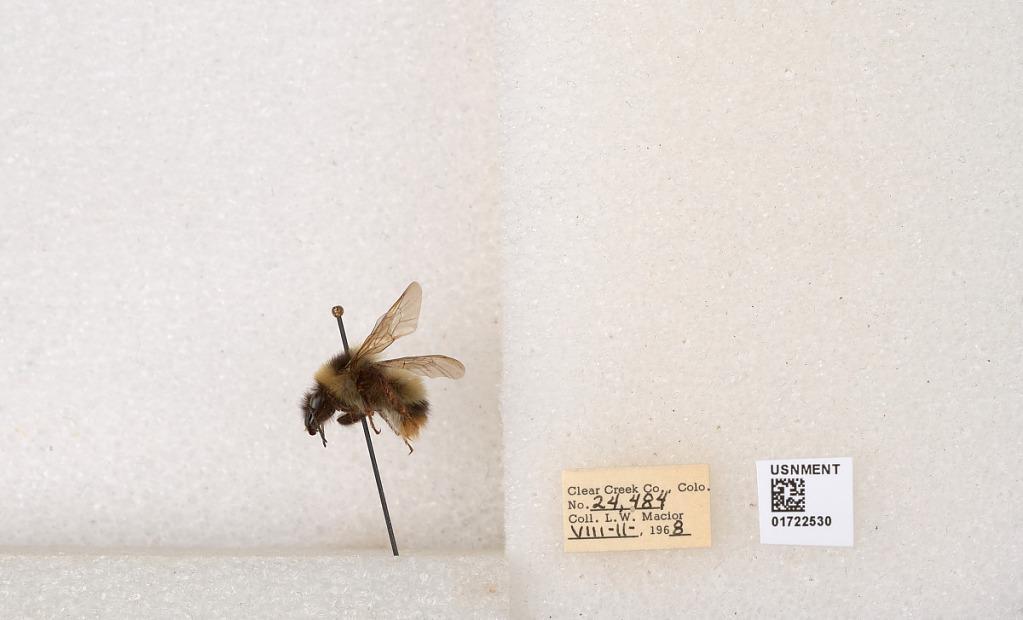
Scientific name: Bombus kirbyellus
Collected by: L. Macior
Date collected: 1968-8-11
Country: United States
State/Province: Colorado
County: Clear Creek
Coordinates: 39.6891, -105.644